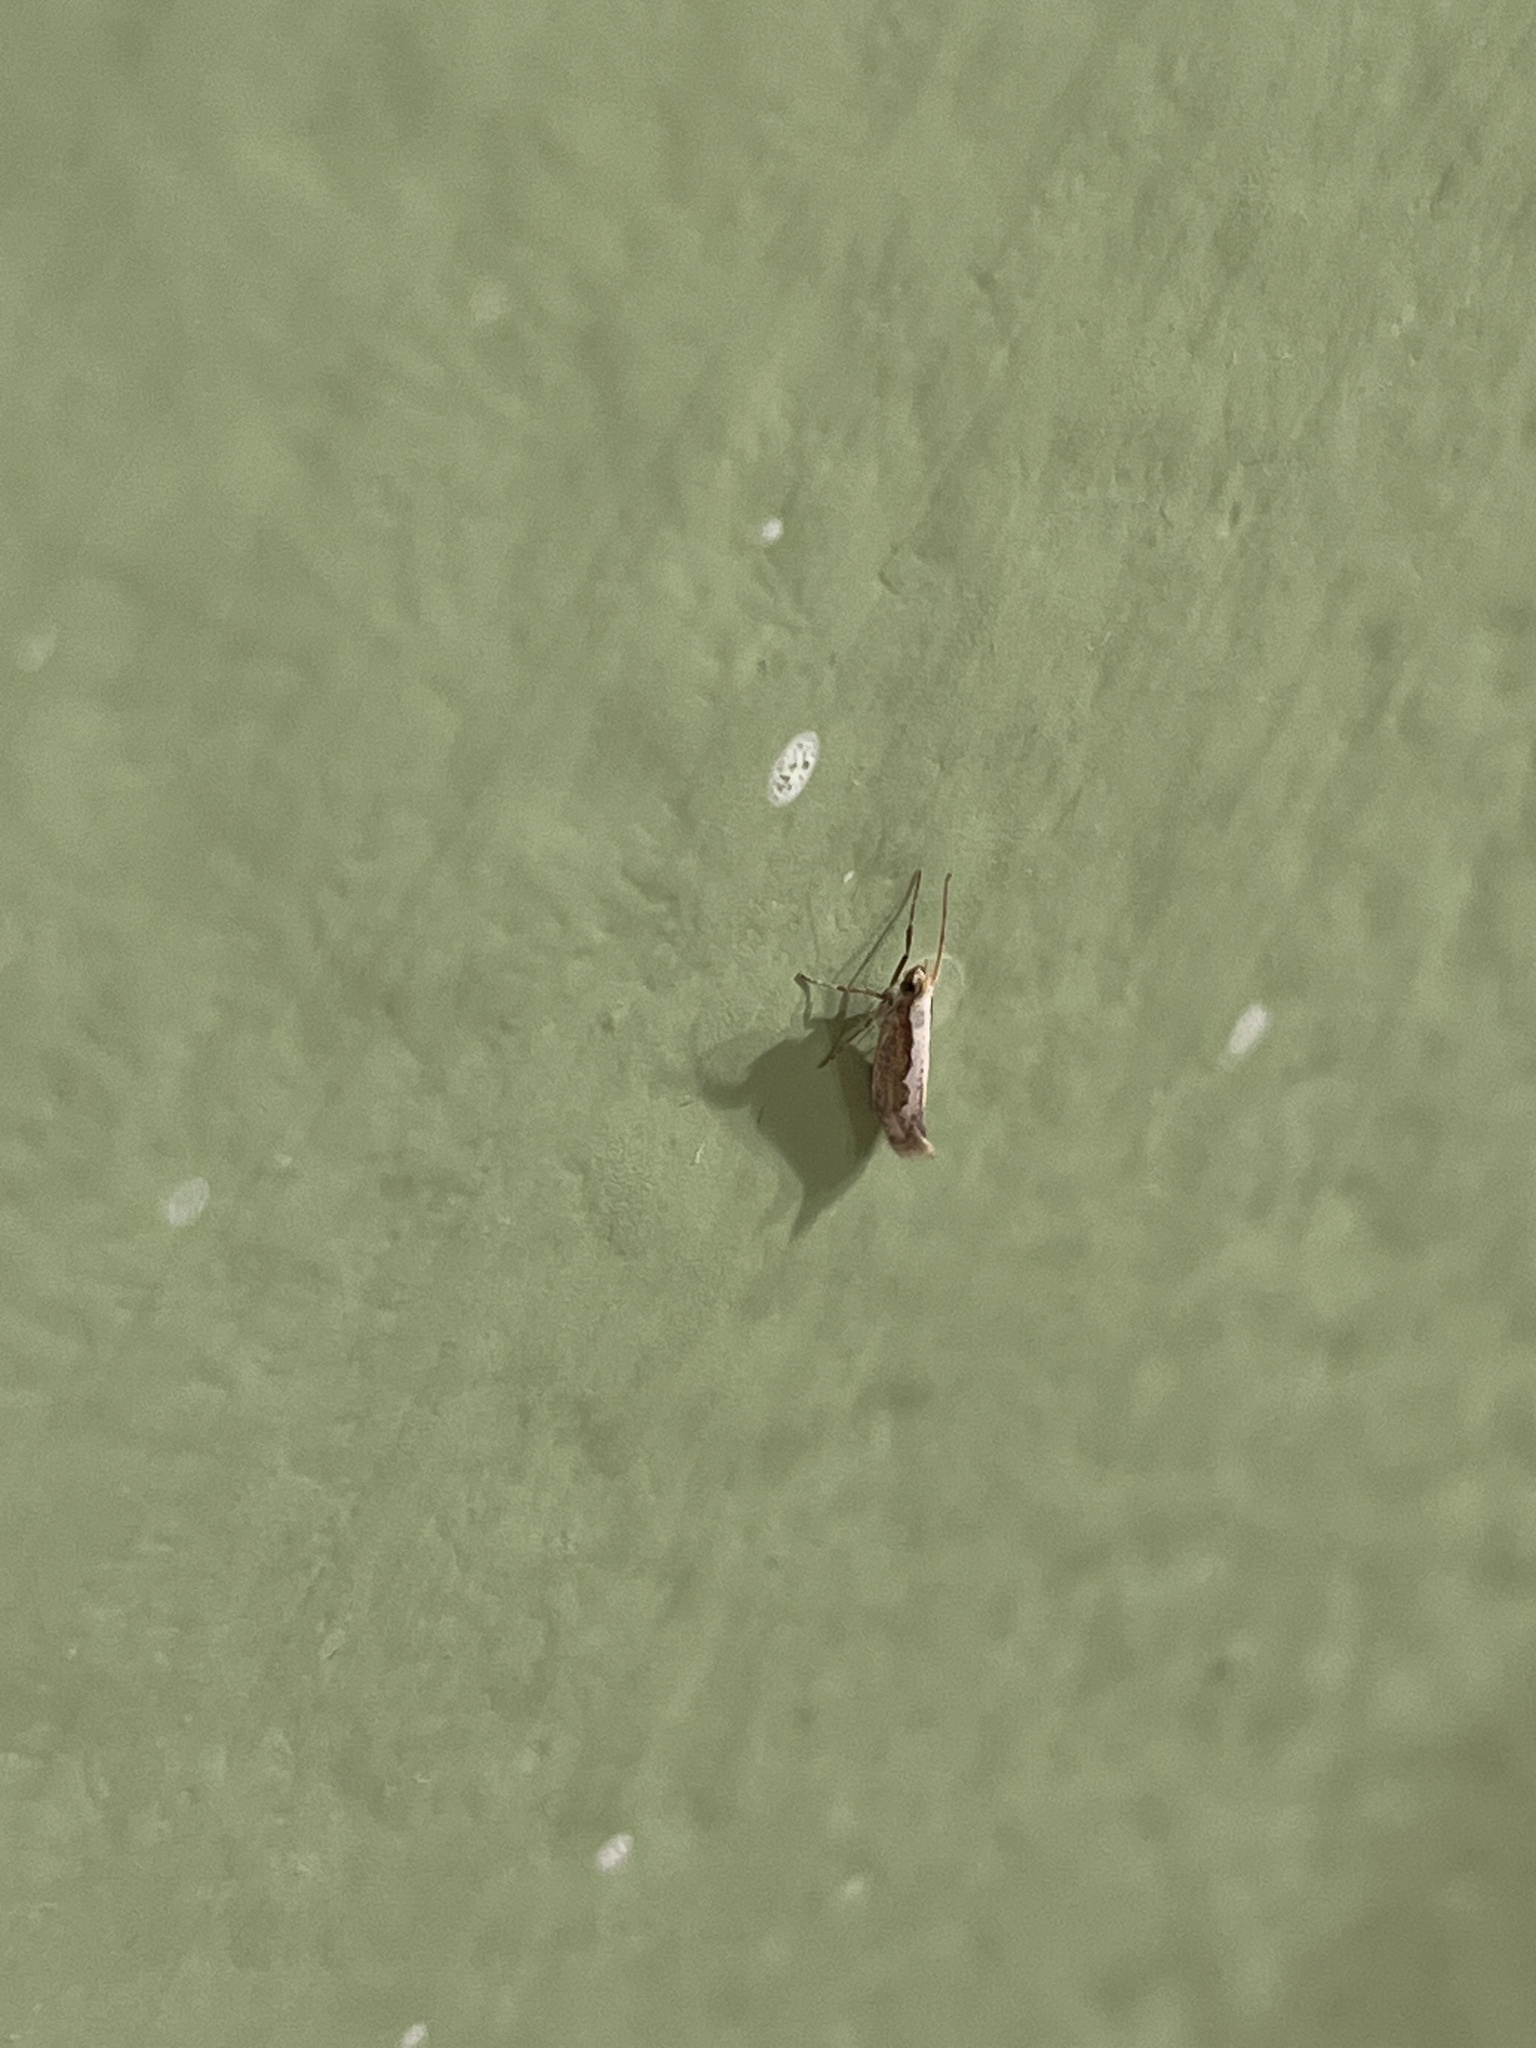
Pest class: diamondback_moth